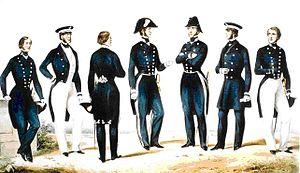
Officiers 1850.
L'ancien service du commissariat de la Marine française organisait et coordonnait le soutien logistique des forces maritimes dans les domaines suivants : rechanges navals, matériel courant combustible de navigation, habillement, ravitaillement en vivres. À compter du 1ᵉʳ janvier 2010, il est dissous, et une grande partie de ses attributions est reprise par la direction centrale du service du commissariat des armées.